Jaicko

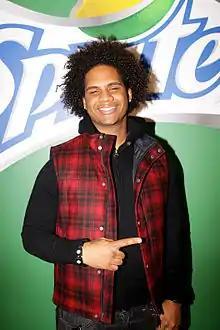
Jaicko poses at KISS-FM "Coca-Cola Lounge" in Chicago, 2010 (photo by Raymond Boyd)

Jaicko Raphael Lawrence is a Bajan contemporary pop music singer-songwriter signed to Capitol Records. Born Jaicko Lawrence on 6 August 1991 in Christ Church, Barbados, Jaicko has been nominated for six Barbados Music Awards, including Best Pop Single, Pop/R&B Artist of the Year, Songwriter of the Year, and Album of the Year in 2008. His debut single was called "Oh Yeah", produced by the Stereotypes, and reached #2 on the Bubbling Under R&B/Hip-Hop Singles. It was written by Lil Eddie, Tiwa Savage and Kamaria Ousley. The remix version featuring Snoop Dogg reached #77 on the Canadian Hot 100.